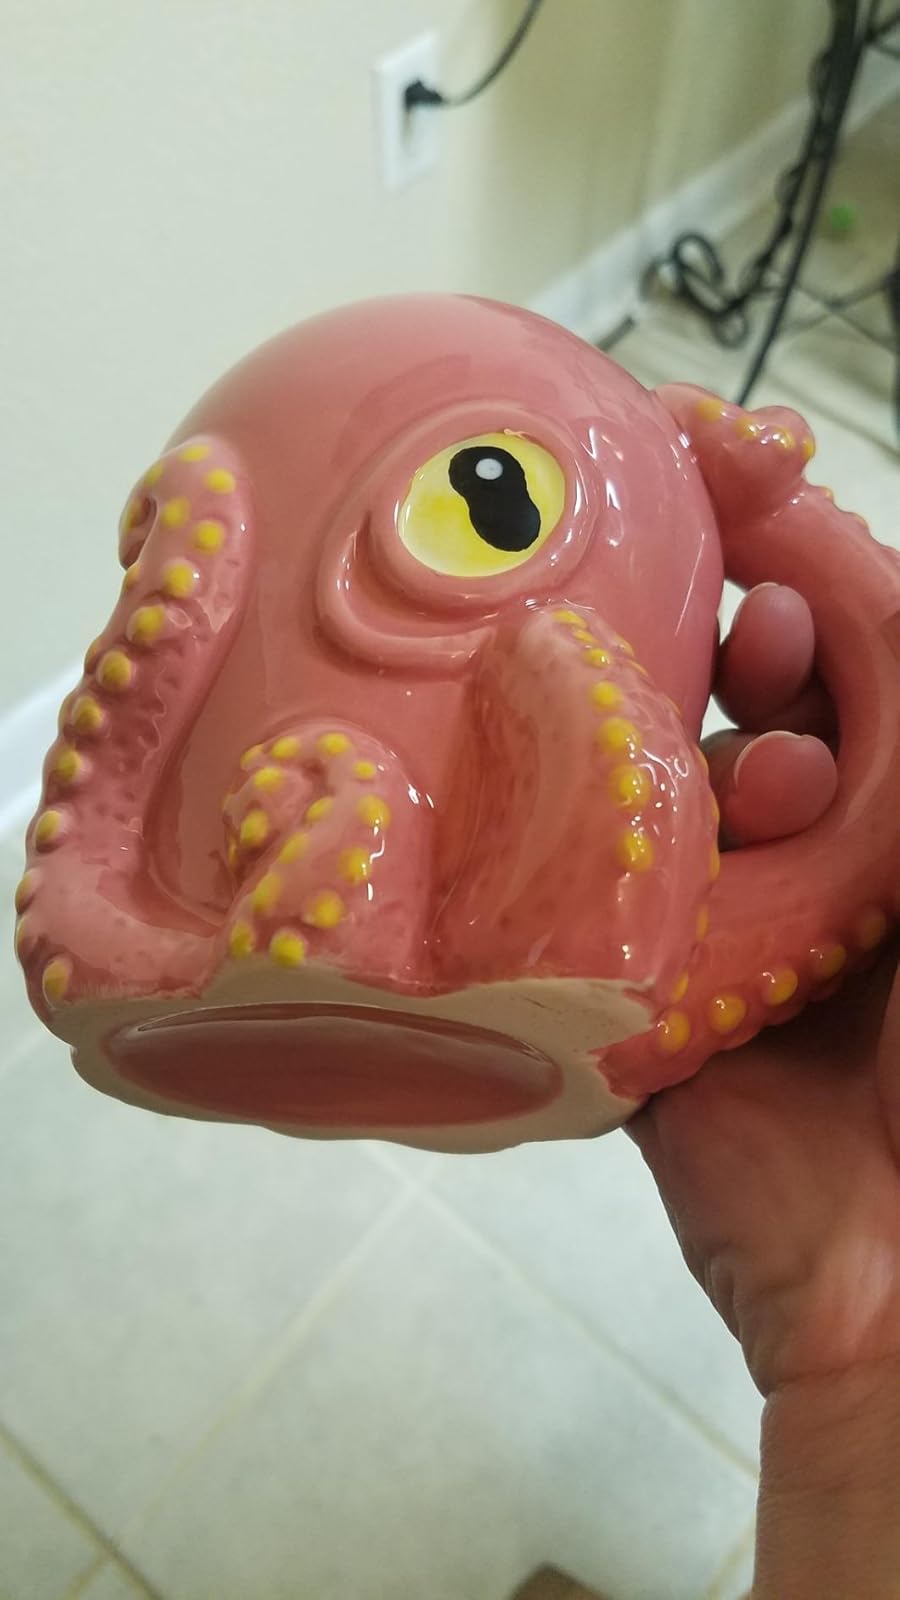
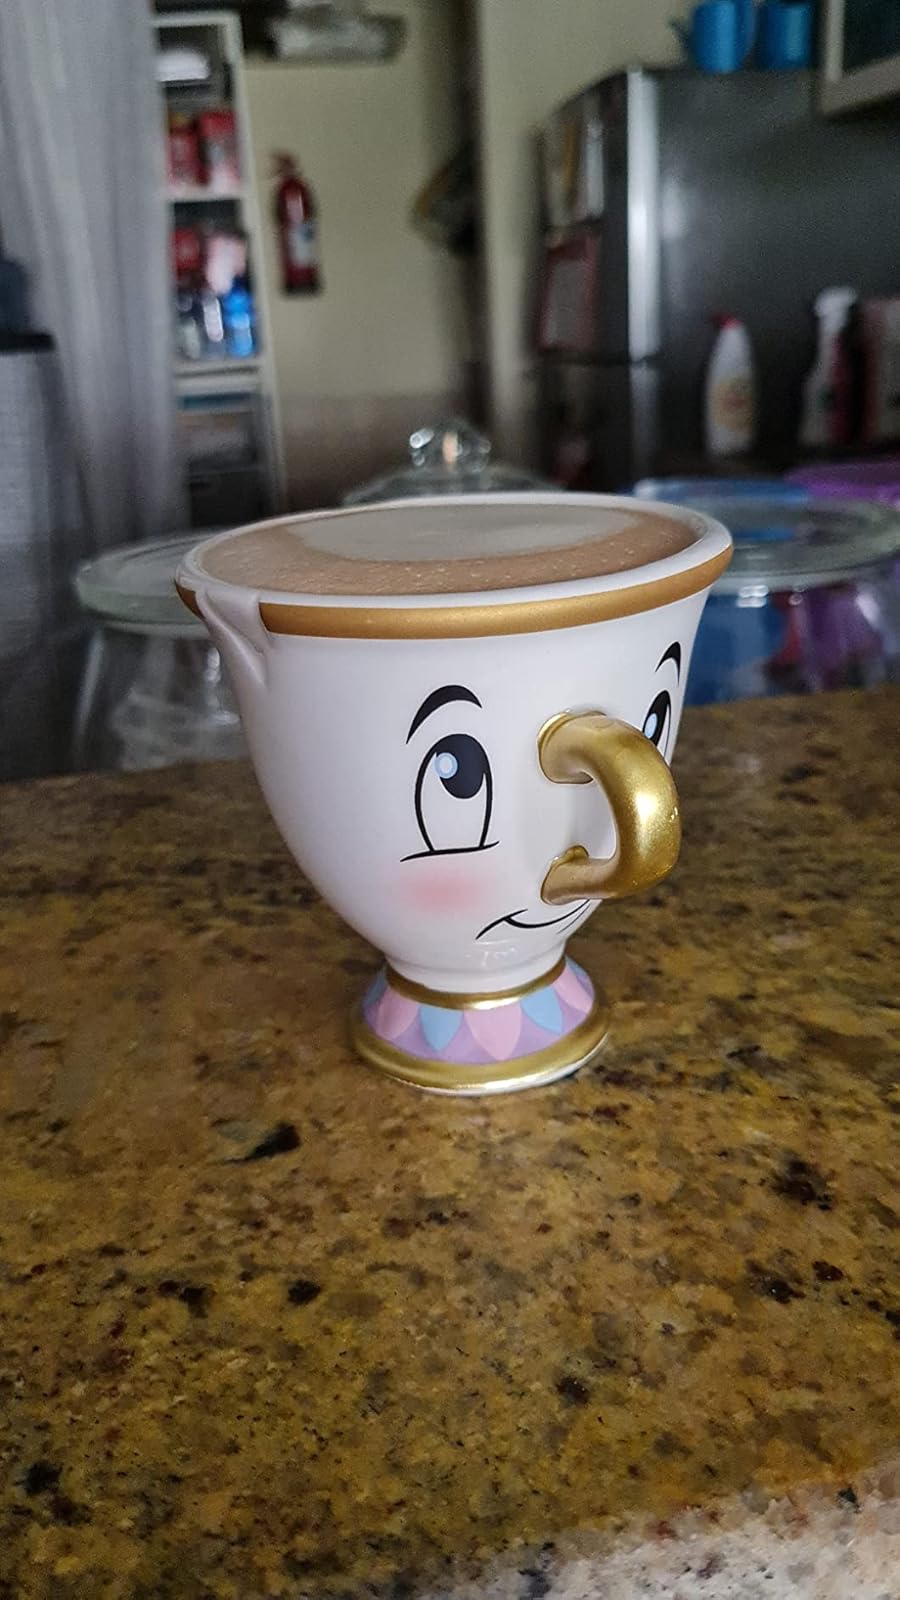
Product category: items_mug
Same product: no